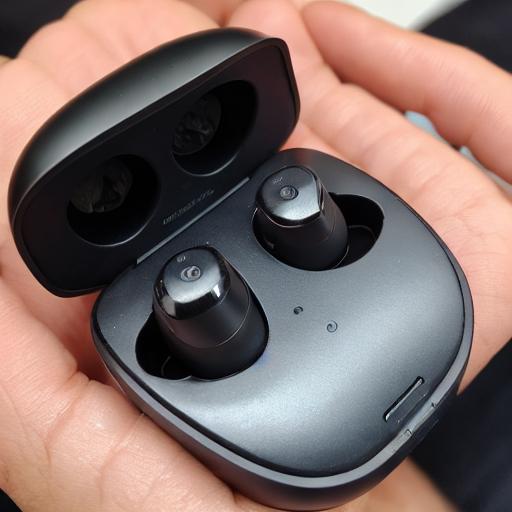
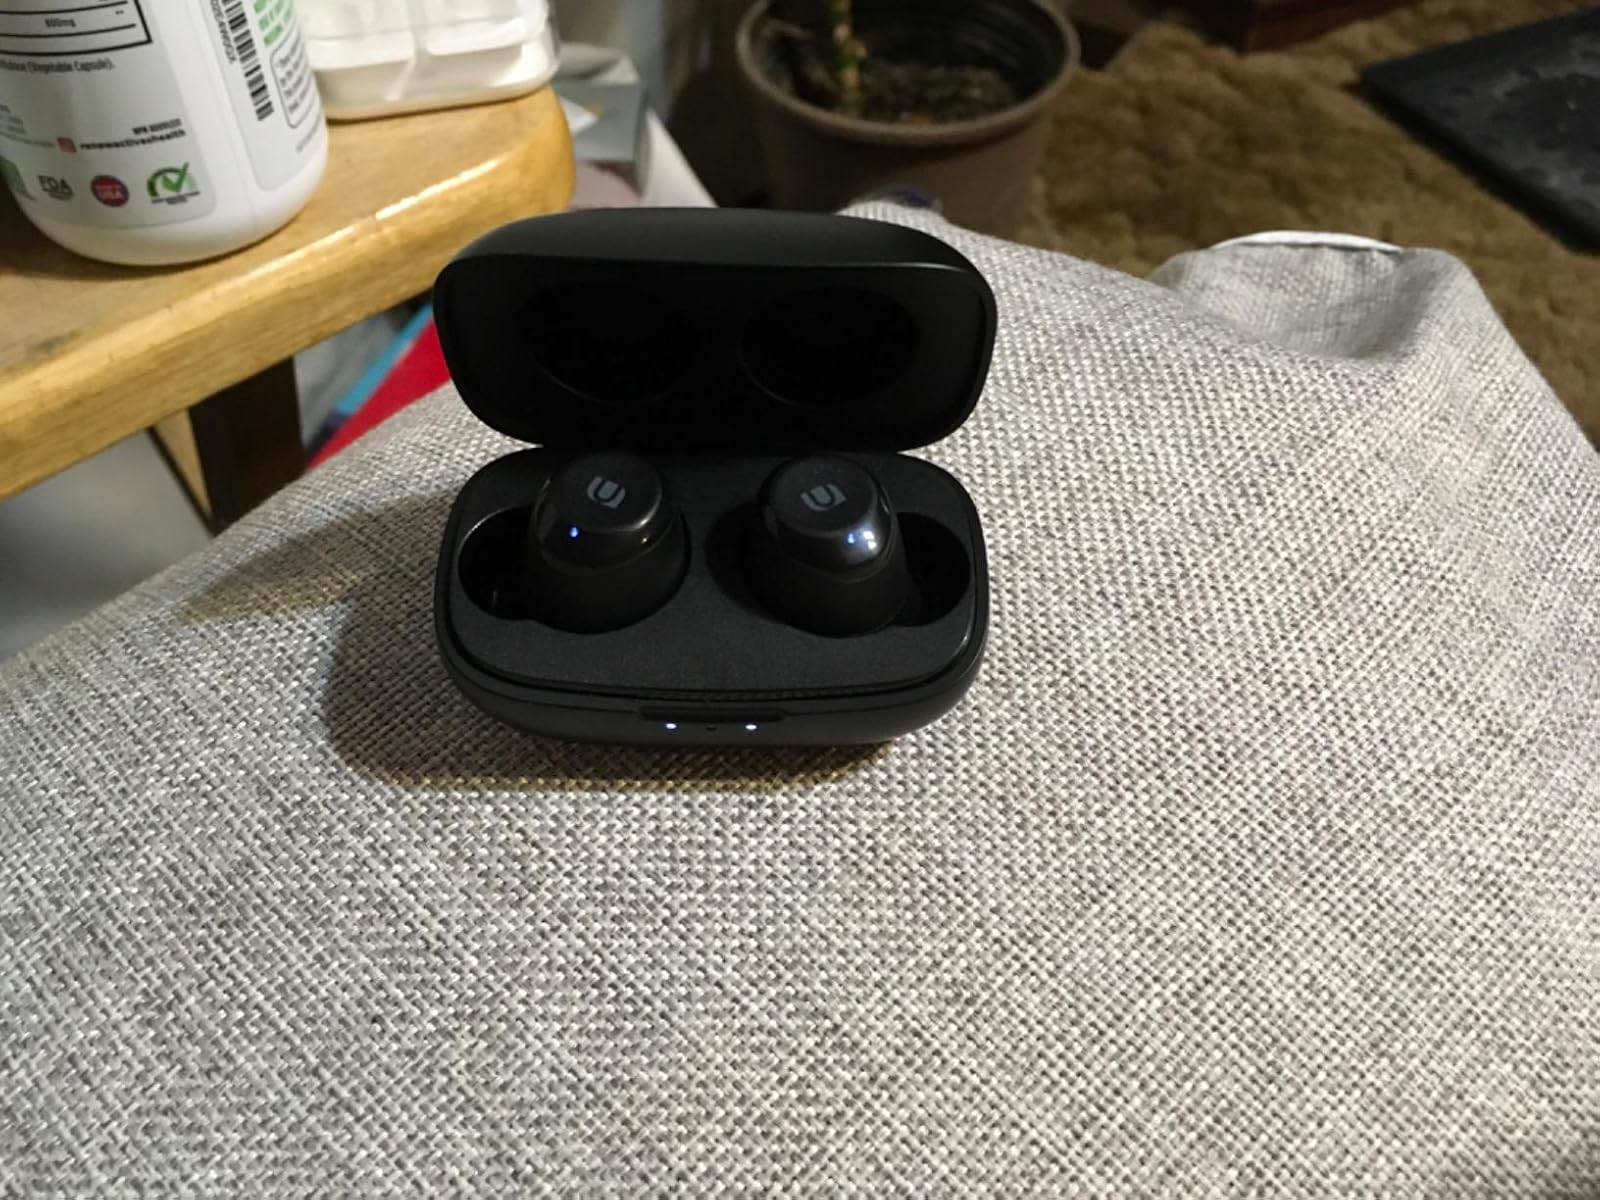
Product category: earbuds
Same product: no